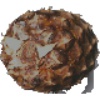
Label: Pineapple 1